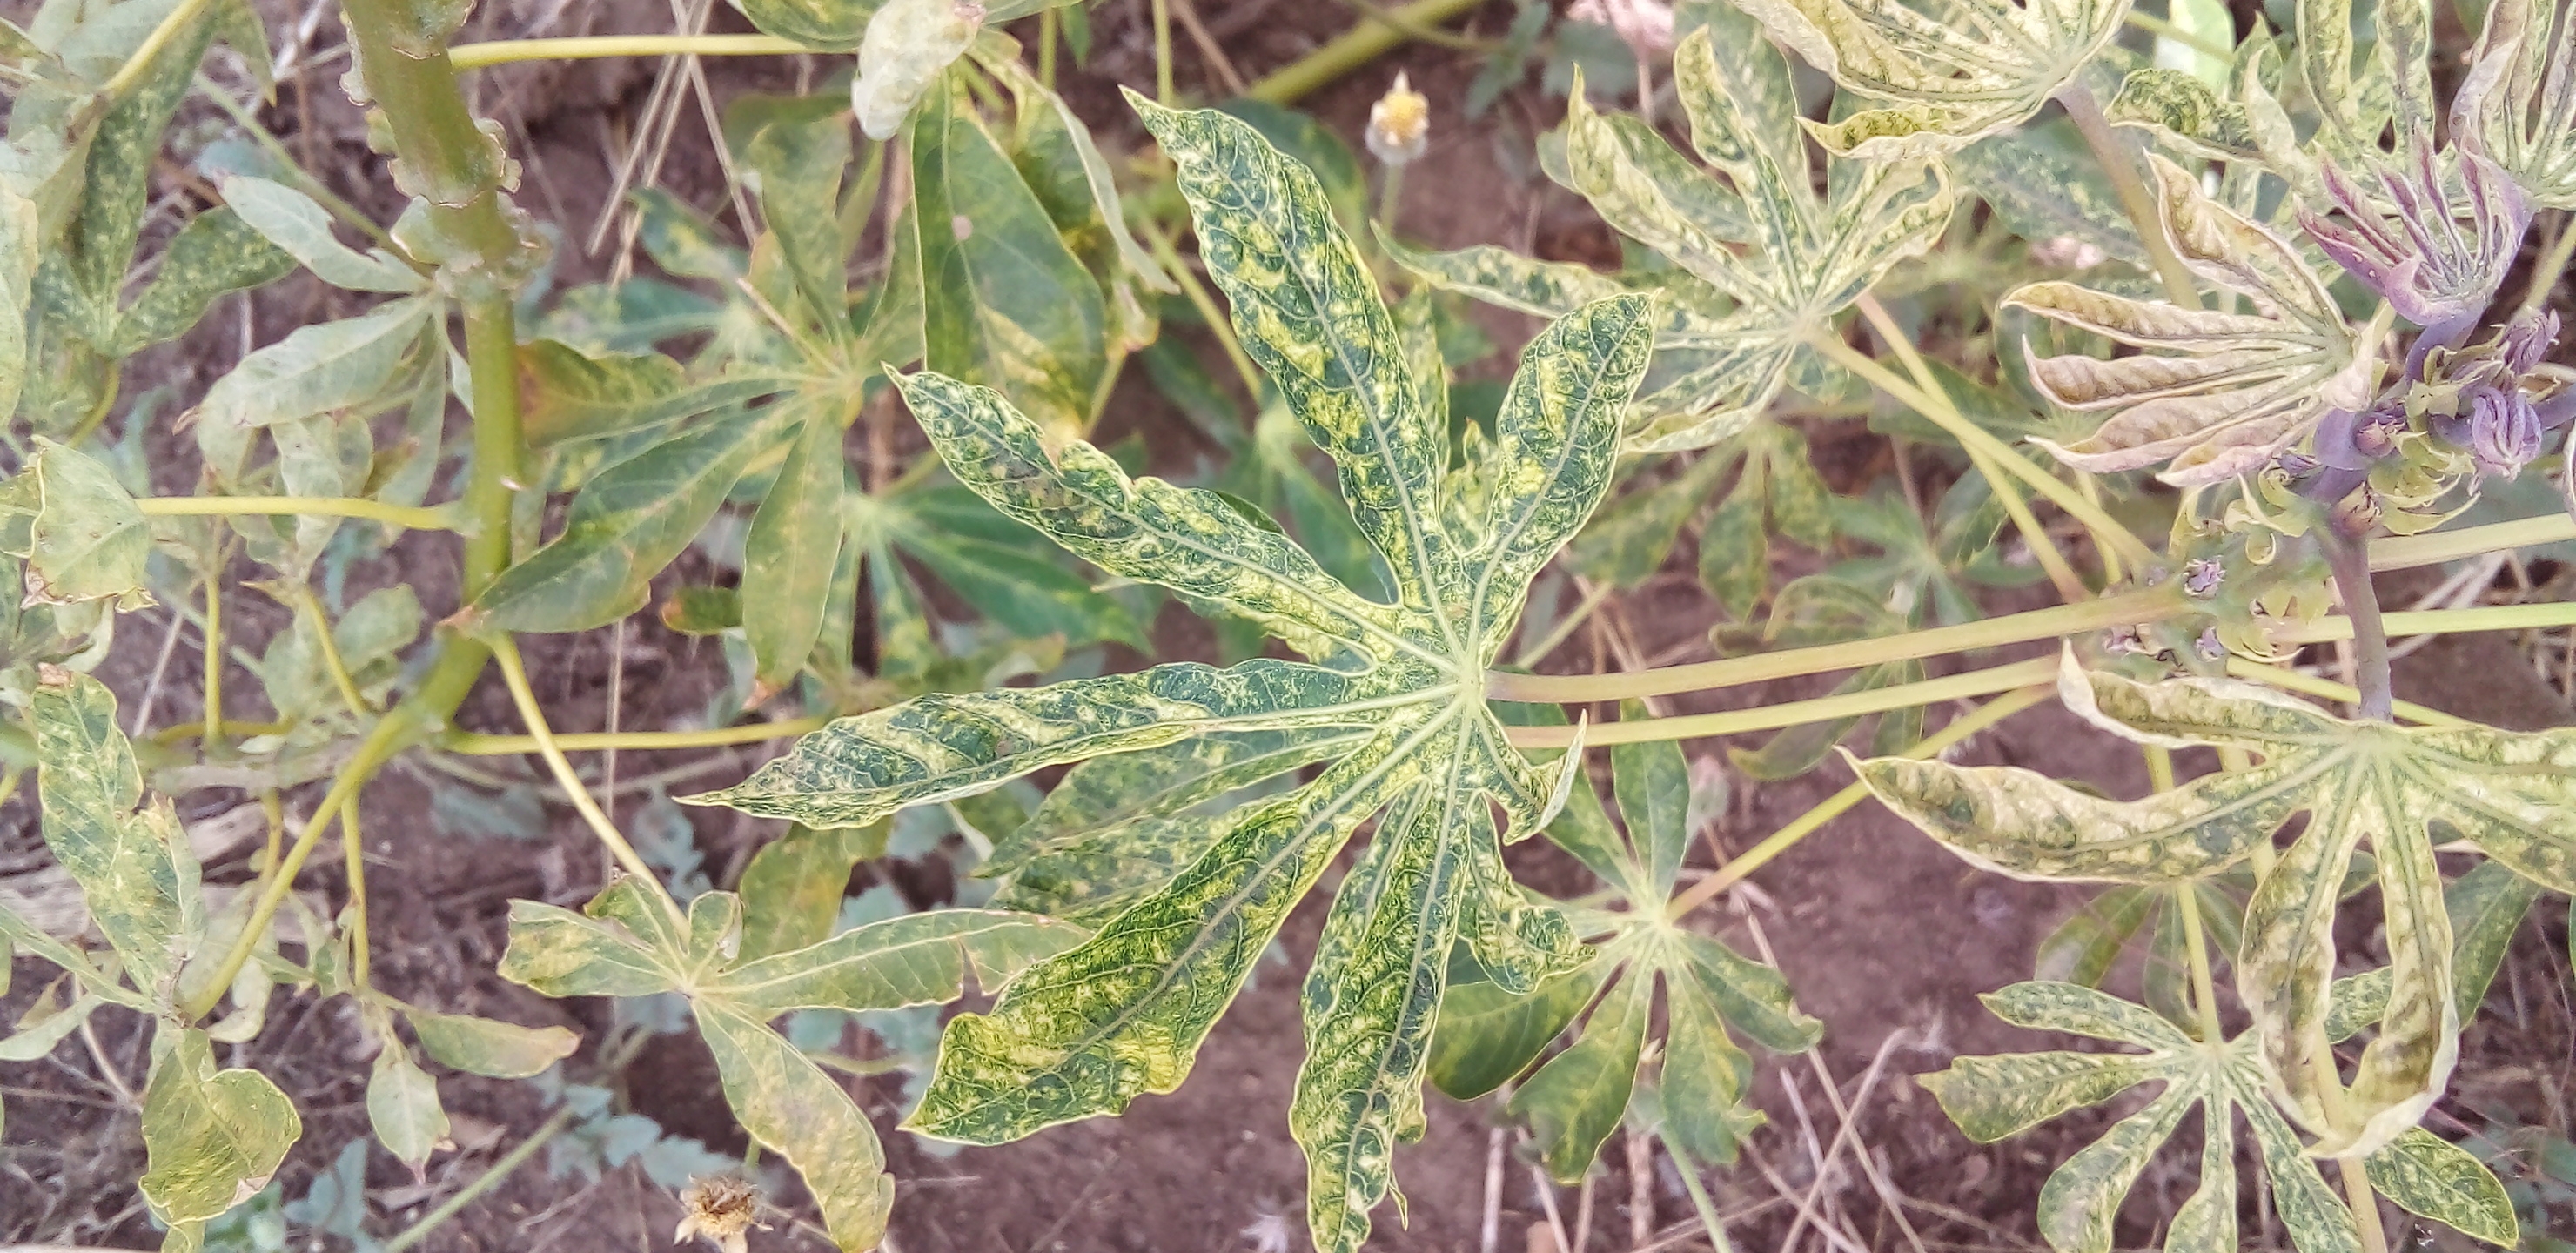
Label: cassava mosaic disease (cmd)